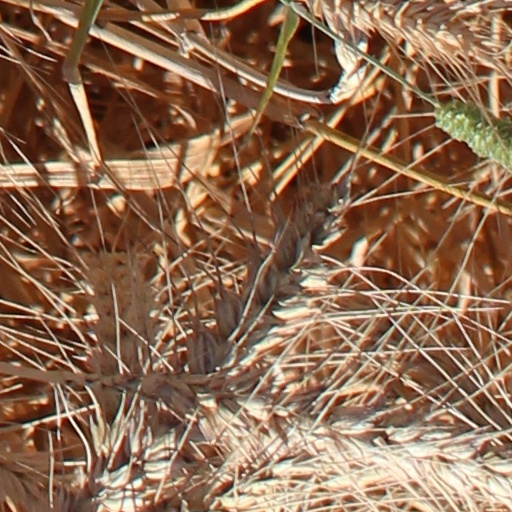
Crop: wheat